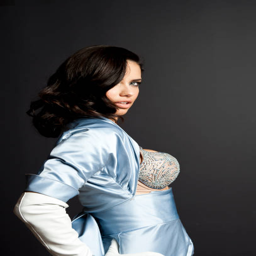
supermodel is photographed at a portrait shoot .